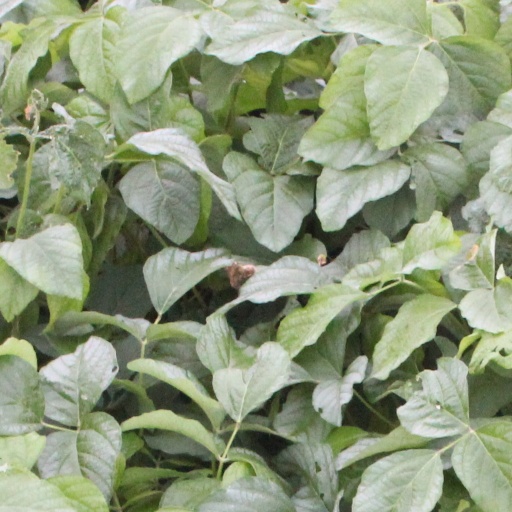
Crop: soybean